2022 Tobago Council of the People's National Movement leadership election

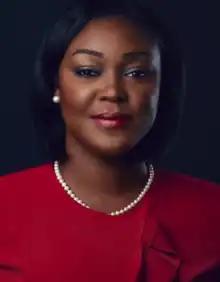
Tracy Davidson-Celestine, outgoing Political Leader of the Tobago Council People's National Movement

Elections for the leadership of the Tobago Council of the People's National Movement were on April 24, 2022. For the second time, a one member, one vote voting system was adopted for all 17 positions contested since being implemented in the last election. The winner automatically became a deputy leader of the PNM at the national level. This election preceded the leadership election of the party at the national level in the 2022 People's National Movement leadership election.